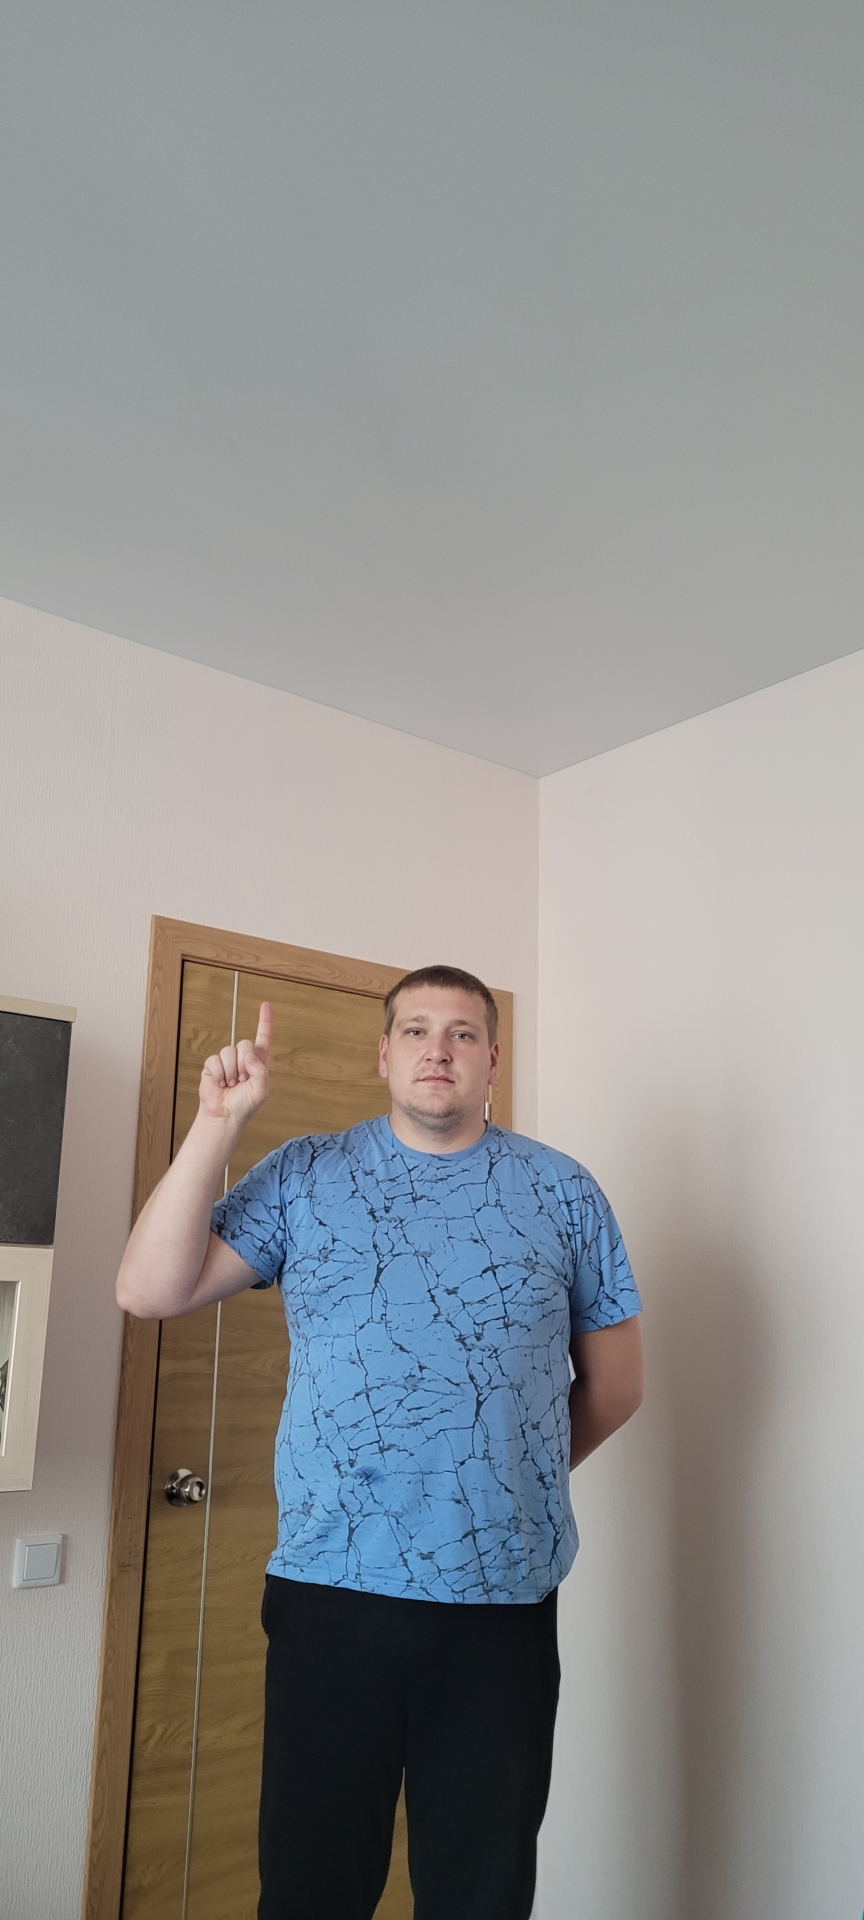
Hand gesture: one